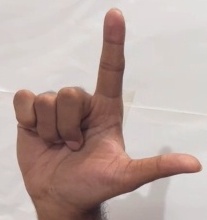
ASL sign: L